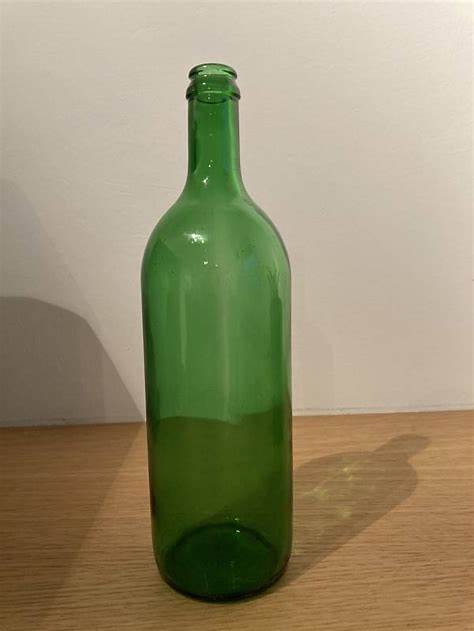
Waste category: glass